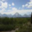
Label: mountain